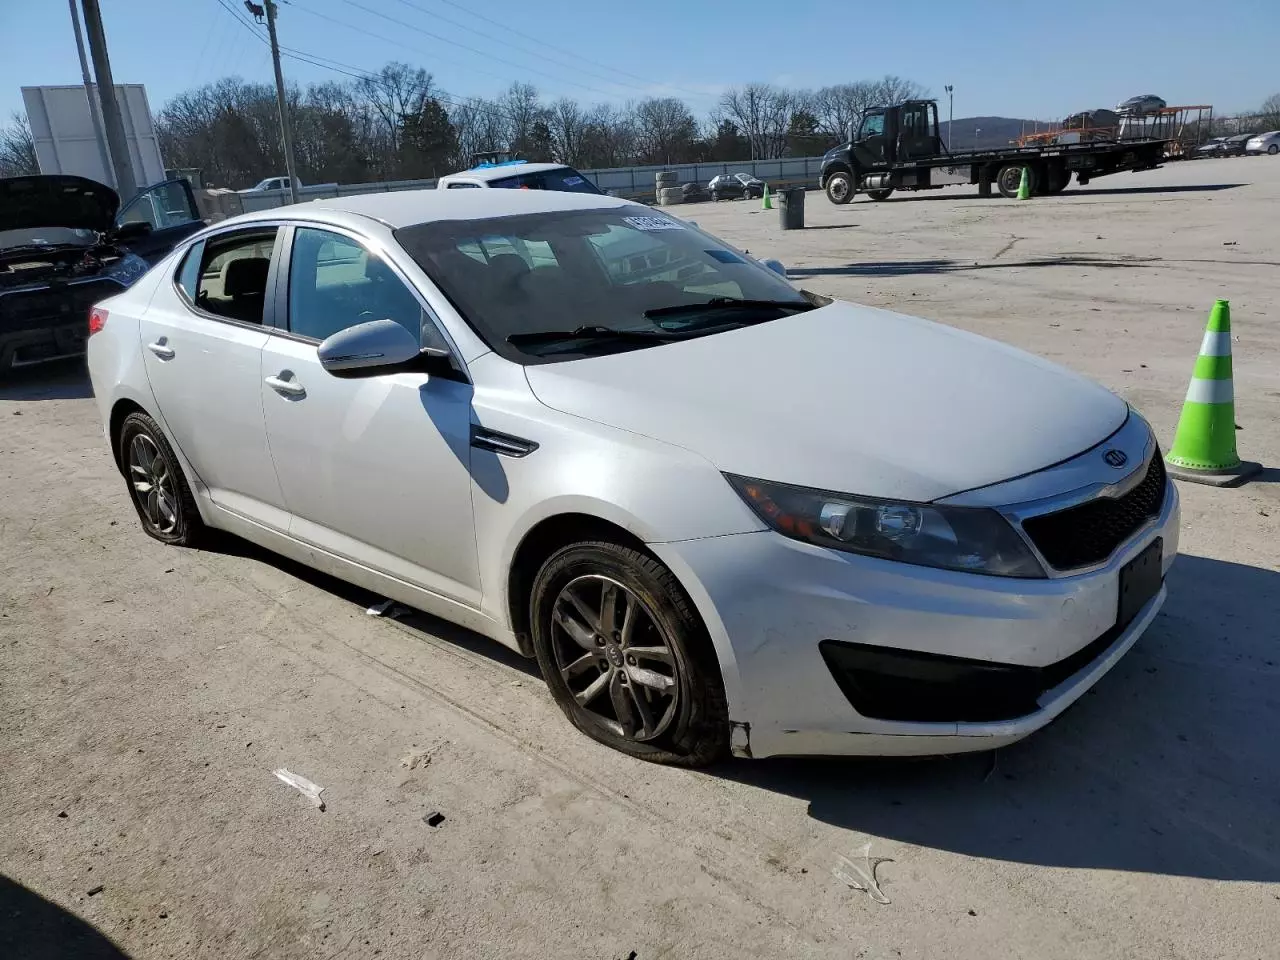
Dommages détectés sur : pare-choc avant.
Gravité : mineur